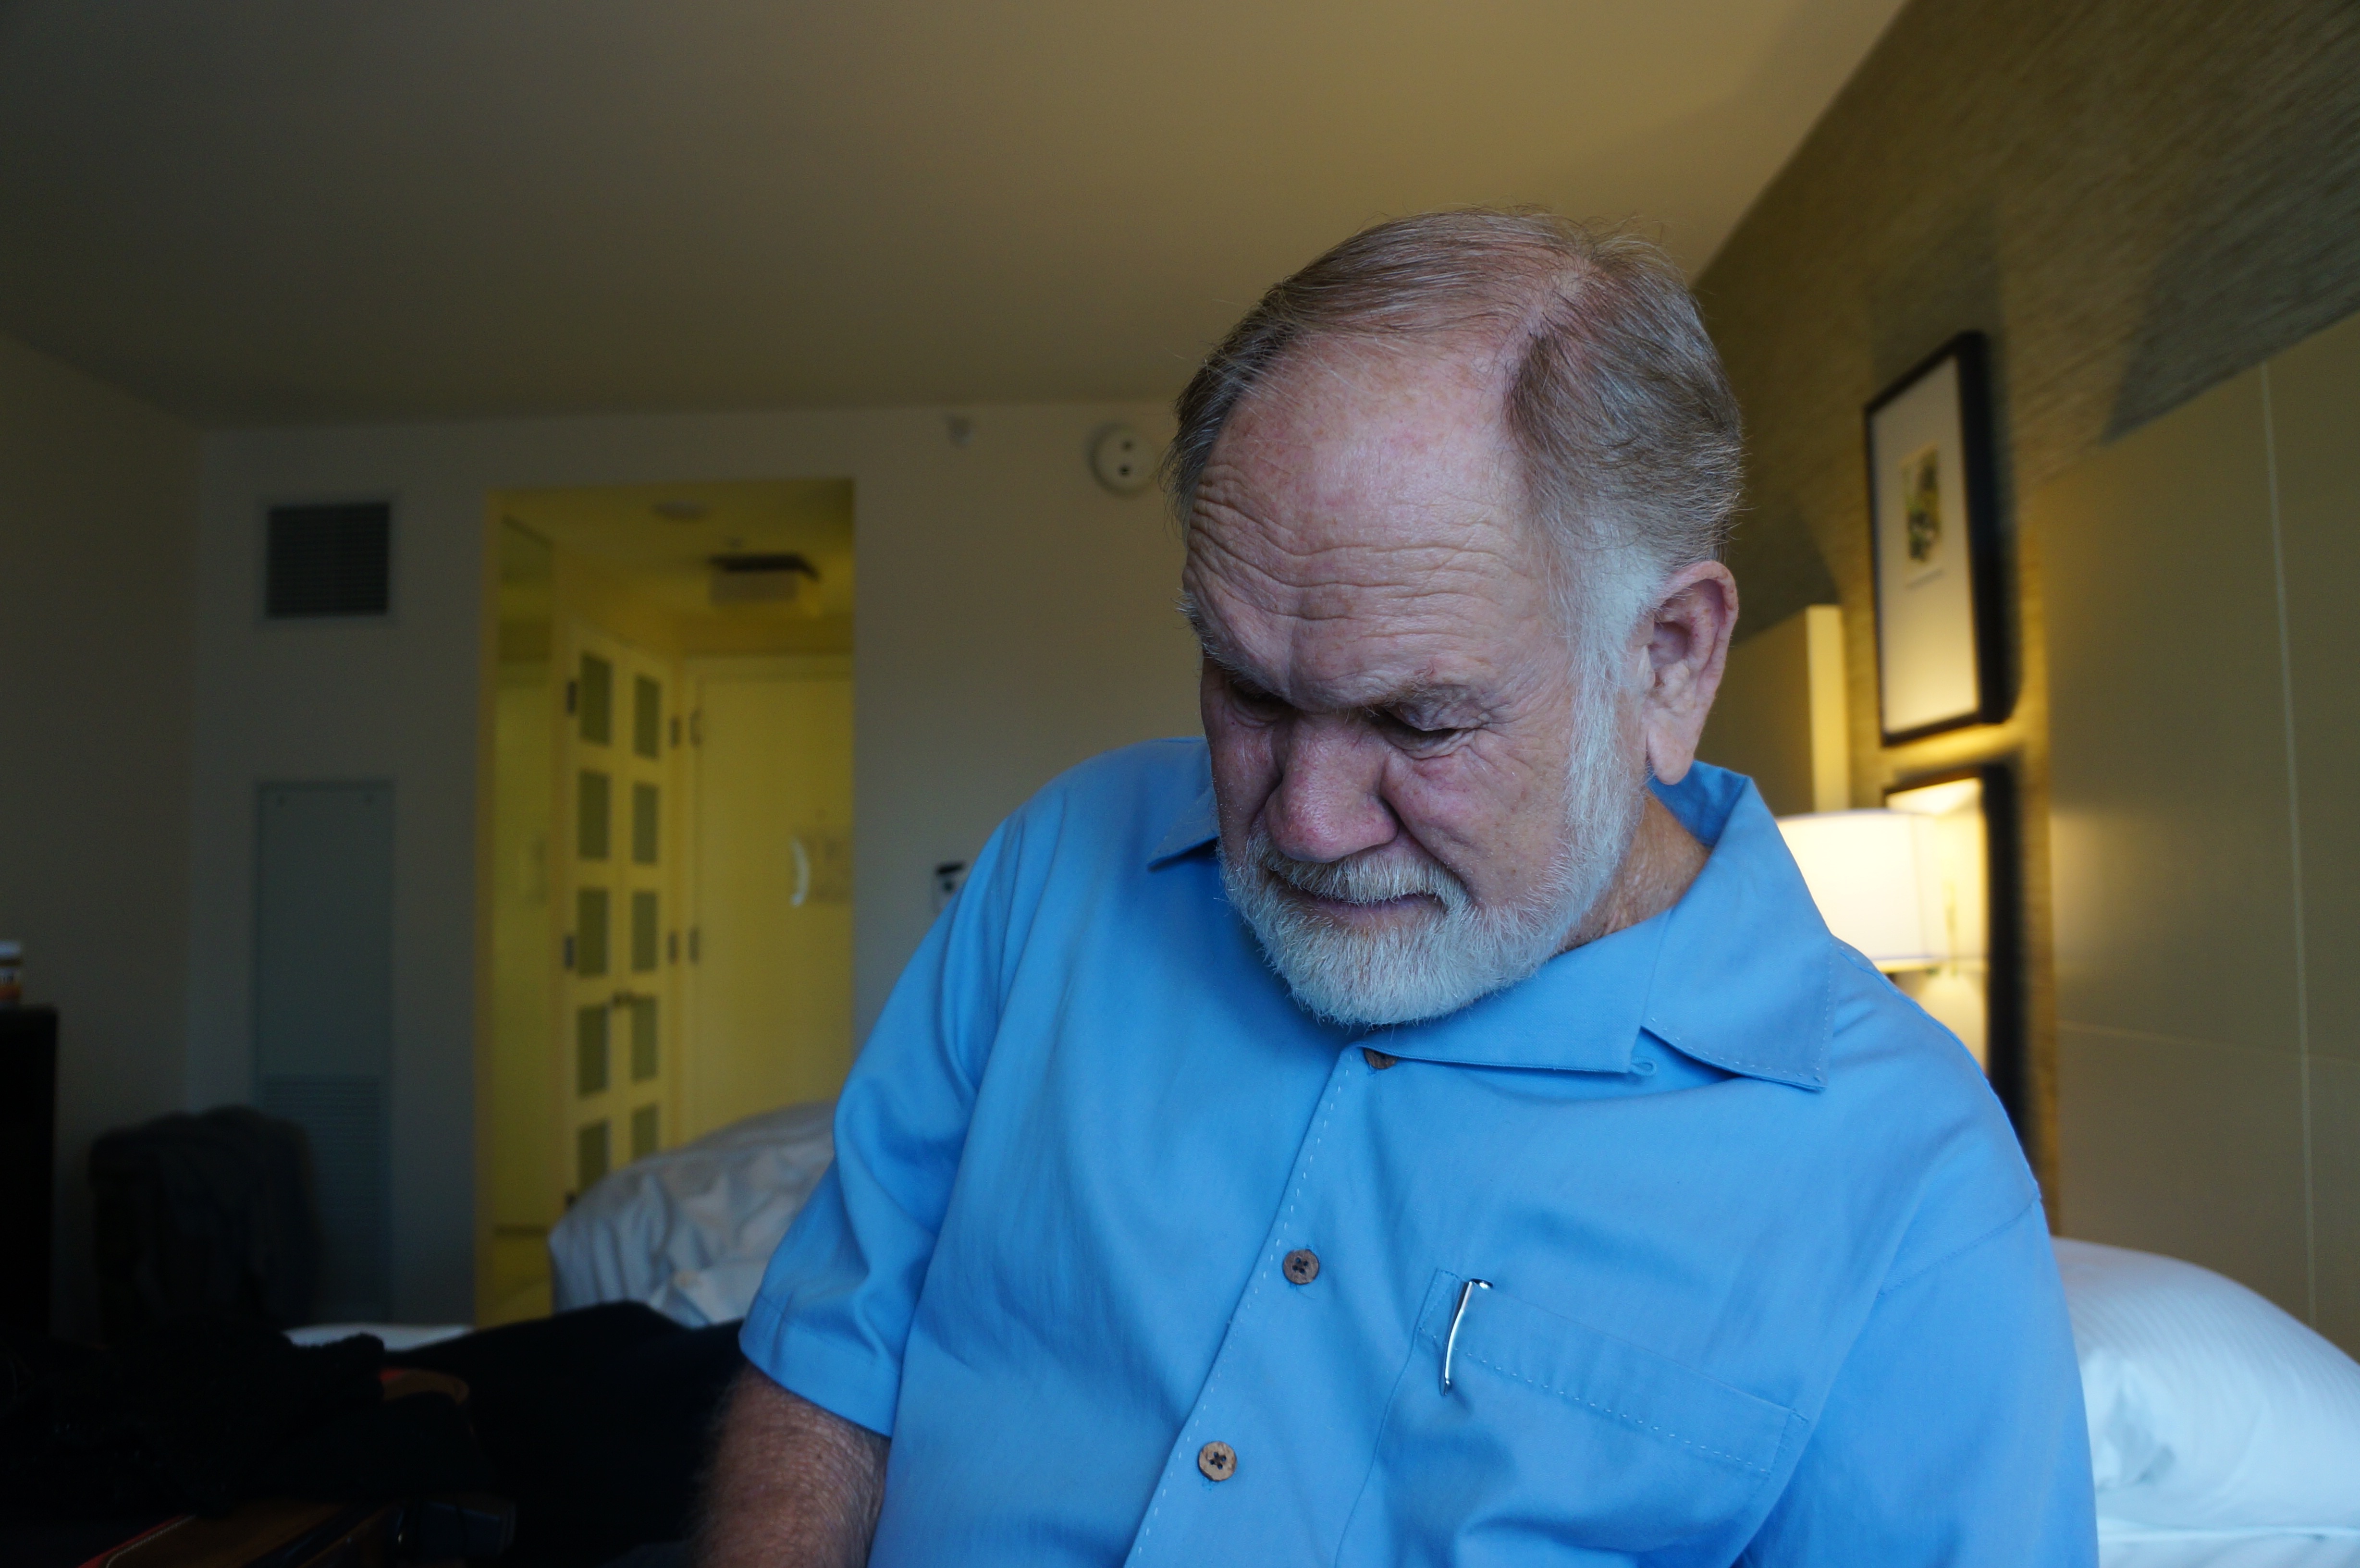
man, person, people, male, portrait, professional, senior citizen, eye, head, grandparent, sense, facial hair